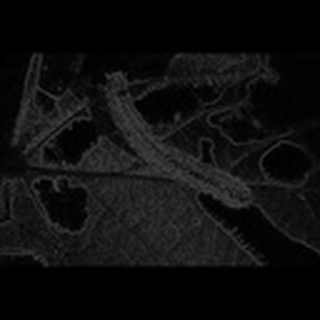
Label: cotton_army_worm